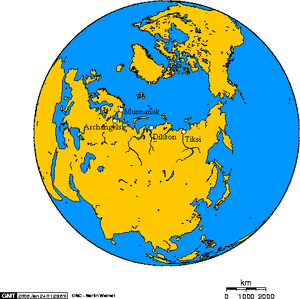
Le passage du Nord-Est, aussi désormais appelé route maritime du nord, est une voie maritime qui permet de relier l'océan Atlantique à l'océan Pacifique en longeant la côte nord de la Sibérie. Il emprunte le cap Nord, le détroit de Kara, le cap Tcheliouskine et aboutit au détroit de Béring, la plupart de son trajet s'effectuant dans les mers arctiques. C'est le plus court chemin de l'Europe à l'Asie. On le sait depuis 1648, année durant laquelle un navigateur cosaque, Simon Dejnev, identifie la voie et franchit, le premier, le détroit de Béring.